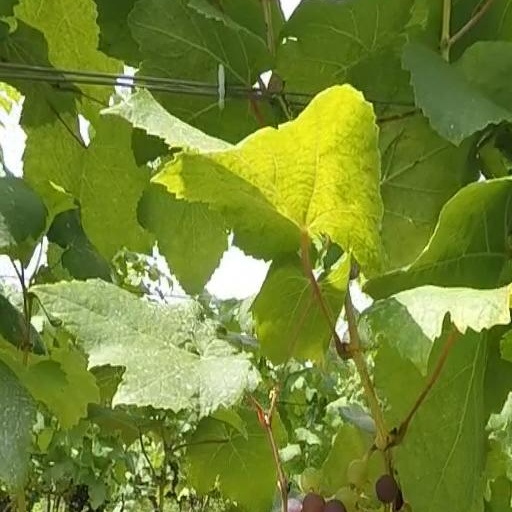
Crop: grape